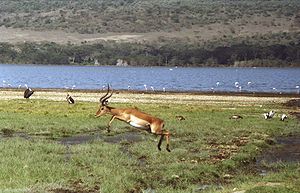
Impala / Galleri
Impala er en mellemstor afrikansk antilope. Navnet impala kommer fra zulusproget. Det videnskabelige artsnavn kommer af græsk aipos "høj", ceros "horn" og melas "sort", pous "fod".